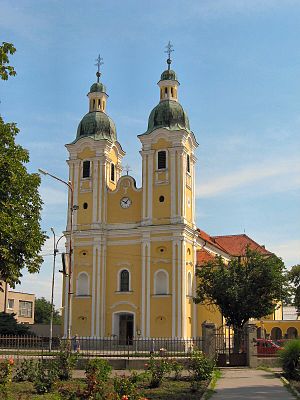
Šurany
Šurany er en by i det vestlige Slovakiet. Byen ligger i regionen Nitra, ved bredden af floden Nitra. Den ligger kun 110 kilometer fra den slovakiske hovedstad Bratislava. Byen har et areal på 59,81 km² og en befolkning på 9.878 indbyggere.